Tsukasa Shiotani

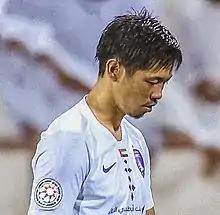
Shiotani with Al Ain in 2019

is a Japanese professional footballer who plays as a centre-back for Sanfrecce Hiroshima.